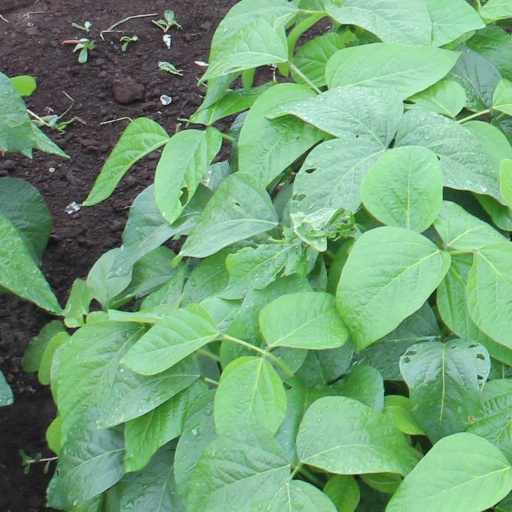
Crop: soybean